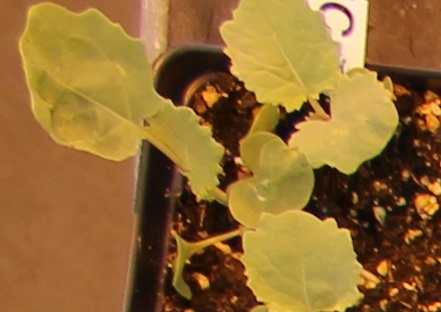
Label: Canola